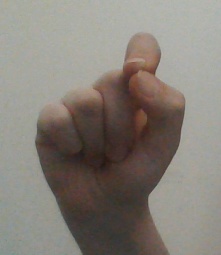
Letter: fa